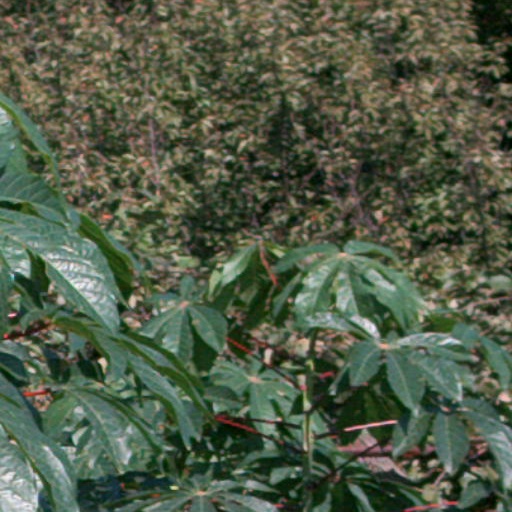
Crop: cassava